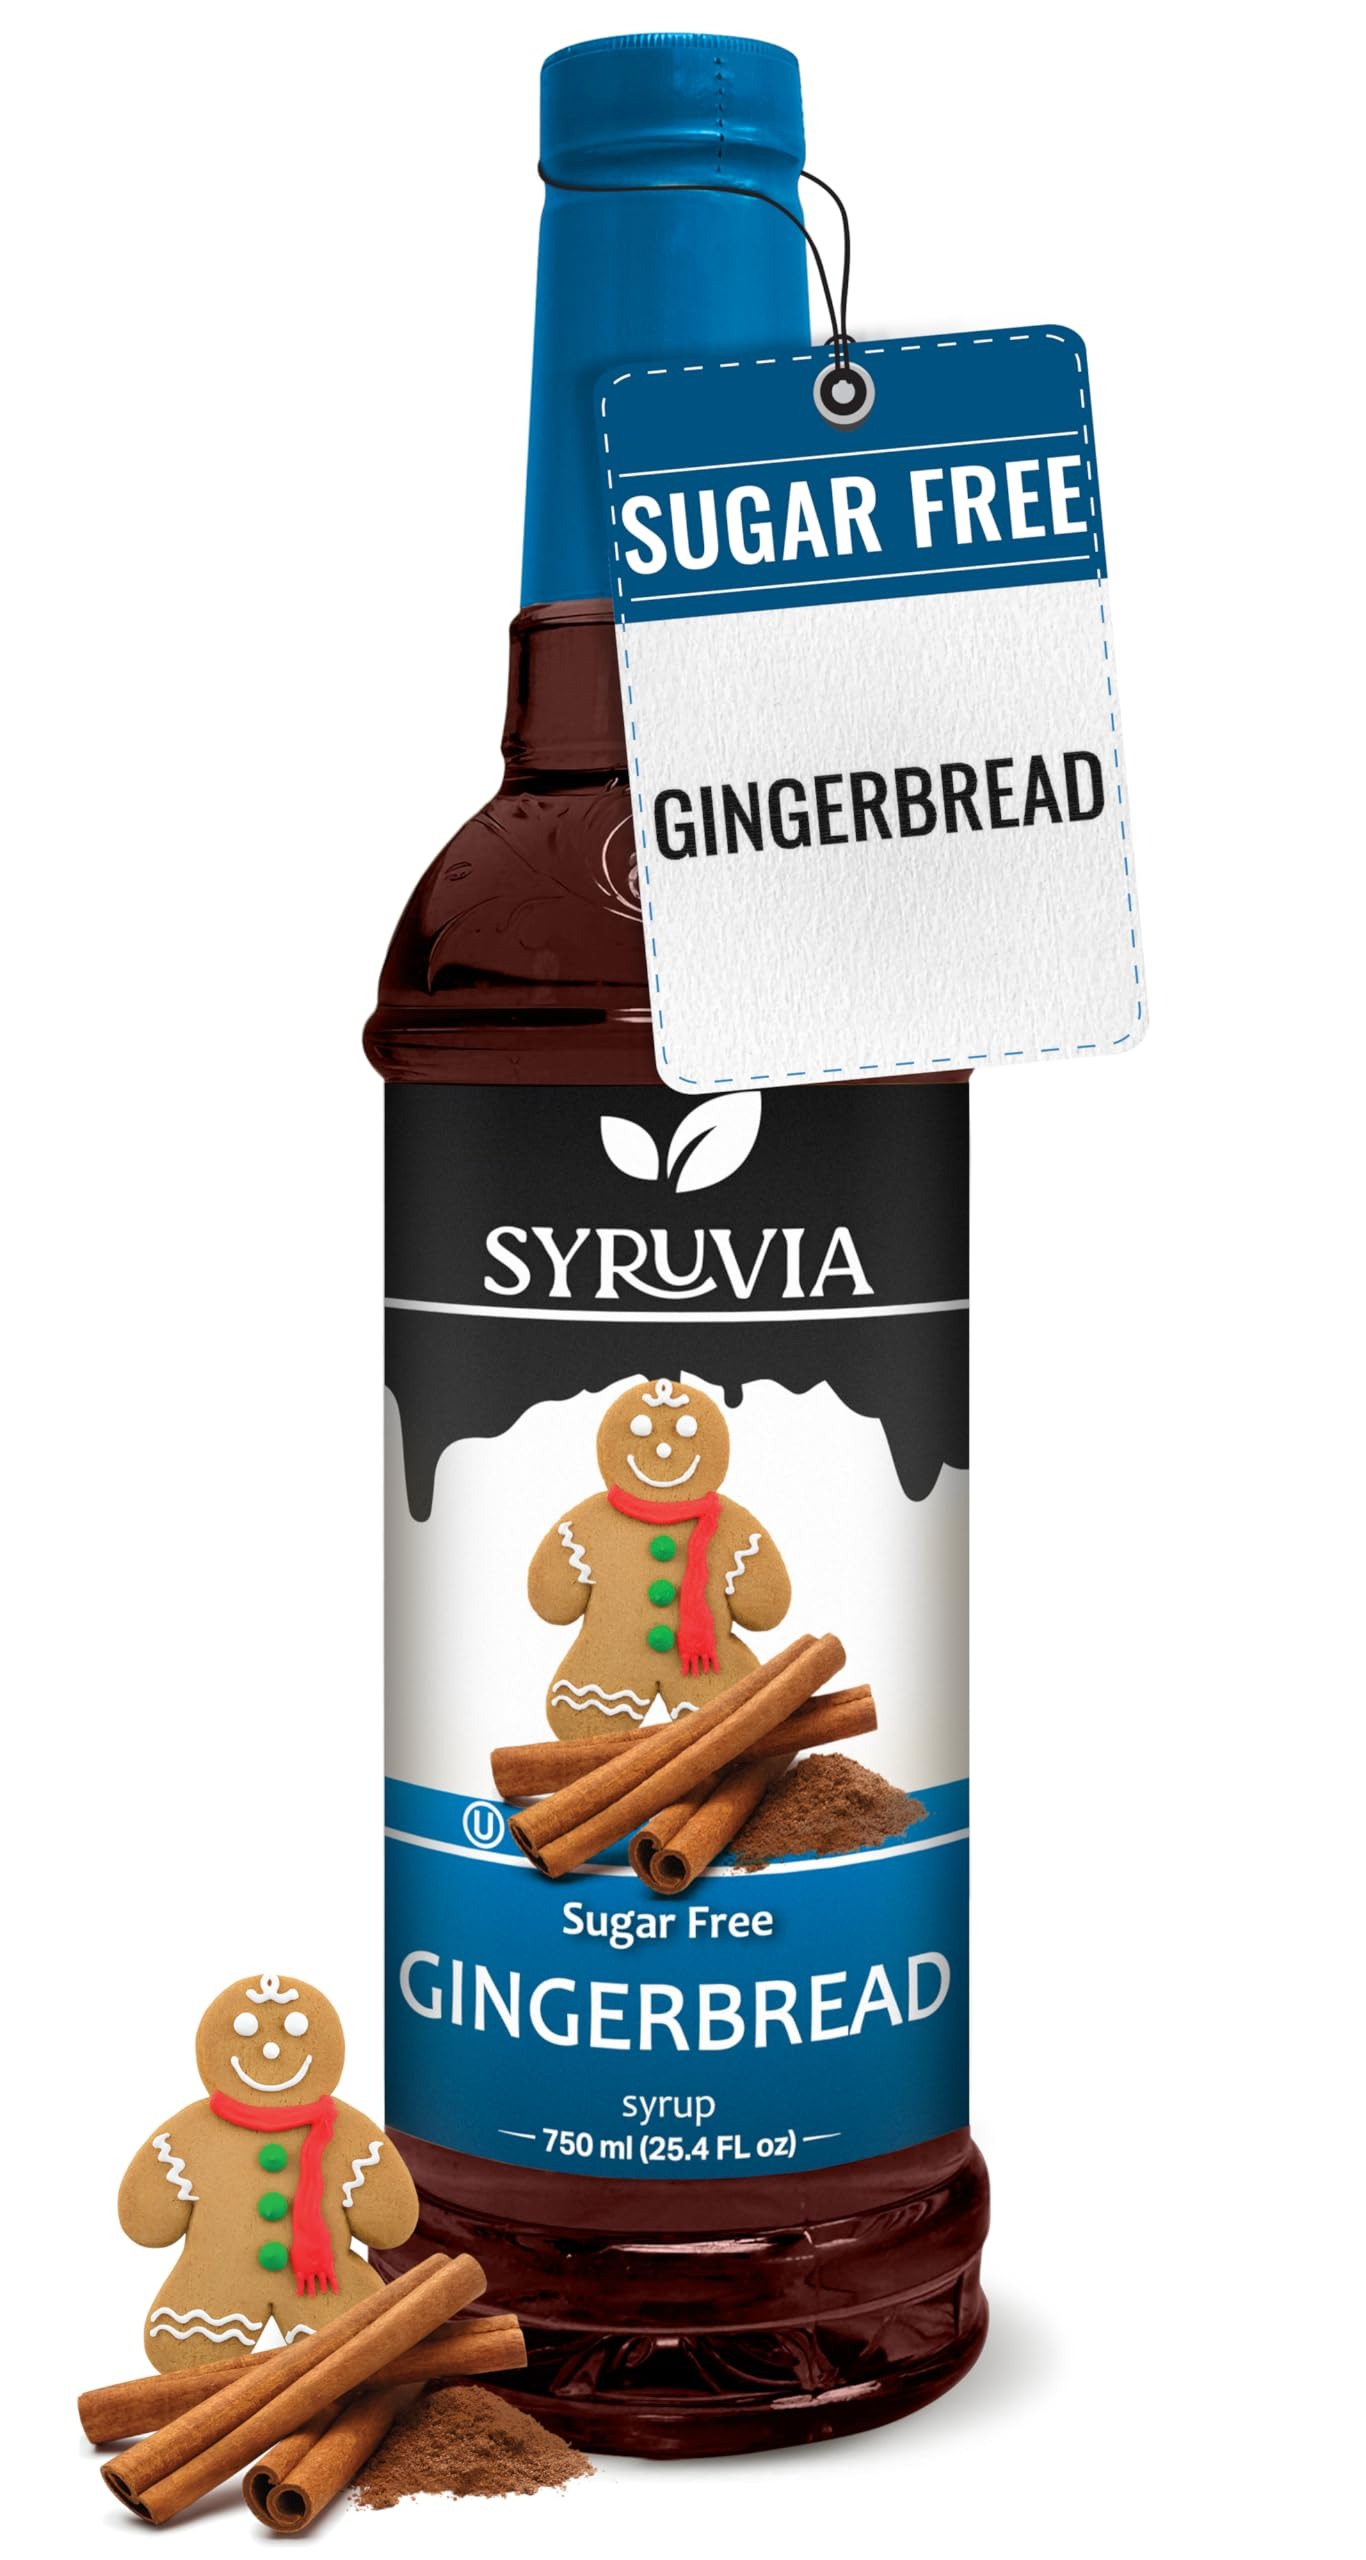
Item Name: Syruvia Sugar-Free Gingerbread Coffee Syrup - 25.4 fl oz Premium Coffee Flavoring Syrup - 0 Calorie- Kosher Coffee Syrups, Gluten Free, Perfect for Drinks, Soda, Shakes, Desserts, and More.
Bullet Point 1: Sugar-Free Gingerbread Syrup: A Seasonal Favorite Without the Sugar! Enjoy the festive warmth of the season with Syruvia's Sugar-Free Gingerbread Syrup. This seasonal favorite delivers the classic, cozy taste of gingerbread without any added sugar, perfect for indulging in holiday flavors while keeping it guilt-free.
Bullet Point 2: Add Savor to Your Coffee: Awaken your senses and indulge in the delightful taste of coffee flavored to your liking with the Syruvia coffee flavoring syrup! Our syrups bring savor, aroma and a sweet note that promises to pamper your senses every morning!
Bullet Point 3: Quality You Can Trust: The Syruvia syrups for coffee drinks are made in the USA with the highest quality, most refined ingredients to ensure excellent freshness and the richest taste! The coffee syrups are Kosher-certified, free of any unnecessary fillers, and contain no added coloring, providing you with a pure and natural coffee experience
Bullet Point 4: Endless Possibilities: Thanks to its intense aroma and delightful taste, our coffee flavoring can be added to a wide range of beverages and desserts, including shakes, lattes, cappuccino, iced coffee, teas, smoothies, protein shakes, oatmeal, porridge and much more!
Bullet Point 5: A Diet-Friendly Choice: This sugar free syrup for coffee is an excellent diet-friendly choice as it has zero calories and carbs! The coffee flavoring syrup sugar free is sweetened with sucralose, adding sweetness to your beverages without the extra pounds on the scale!
Value: 25.4
Unit: Fl Oz

Price: 10.995